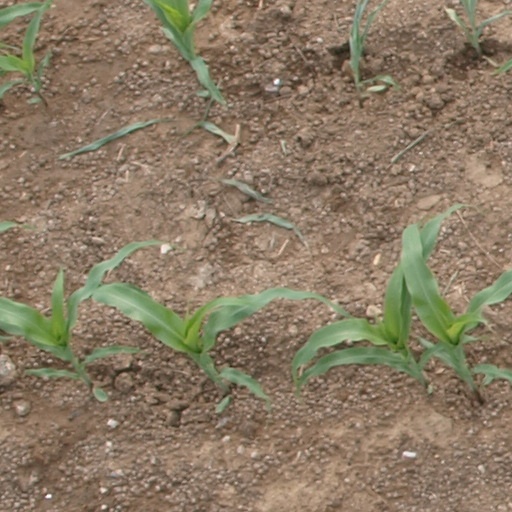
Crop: maize; corn